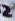
Number: 2